Poorna: Courage Has No Limit

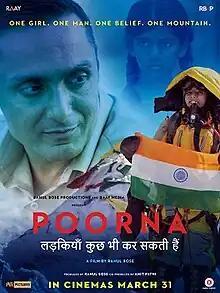
Theatrical release poster

Poorna is a 2017 Indian Hindi-language biographical adventure film directed by Rahul Bose. The film stars himself with Aditi Inamdar as Malavath Poorna, the youngest girl to climb Mount Everest. The film was released in India on 31 March 2017 to positive reviews. The film was screened at the 2017 Palm Springs International Film Festival where it was nominated on the festival's list of "30 Best Feature Films."